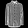
Label: Shirt